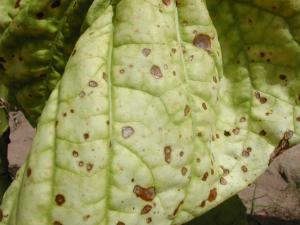
Plant: Tobacco
Disease: tobacco frogeye leaf spot